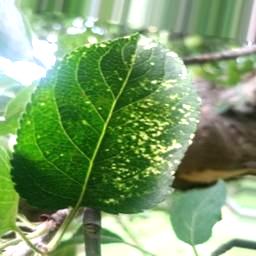
Label: Apple_Mosaic